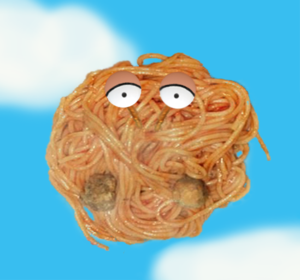
Det Flyvende Spaghettimonster / Billeder
"Det Flyvende Spaghettimonster er en guddom, der blev skabt som en protest mod uddannelsesstyrelsen i Kansas, og dets beslutning om, at der skulle undervises i teorien om ""intelligent design"" i Kansas skoler.